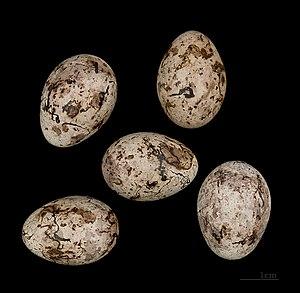
Le Bruant proyer, également appelé Proyer d'Europe, est une espèce d'oiseaux de la famille des Emberizidae. C'est l'une des nombreuses espèces d'oiseaux autrefois communs en milieu rural dont les populations sont en forte régression, notamment en raison de l'intensification des pratiques agricoles. Cet animal est typique des paysages semi-ouverts abritant une « mosaïque d'habitats ». Il a longtemps trouvé des habitats de substitution dans les zones agricoles bocagères extensive. Il consomme des insectes et invertébrés quand il est jeune et des graines et fruits quand il est adulte, ce qui en fait potentiellement un bioindicateur intéressant de la qualité des paysages, et notamment de la qualité du patrimoine bocager.